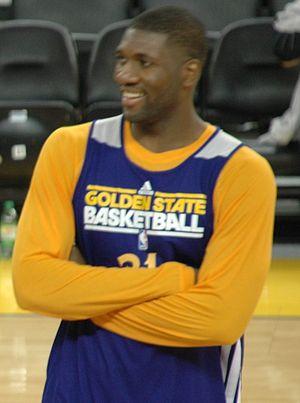
Ifeanyi Festus Ezeli-Ndulue, né le 21 octobre 1989, à Benin City, au Nigeria, est un joueur nigérian de basket-ball. Il évolue au poste de pivot.